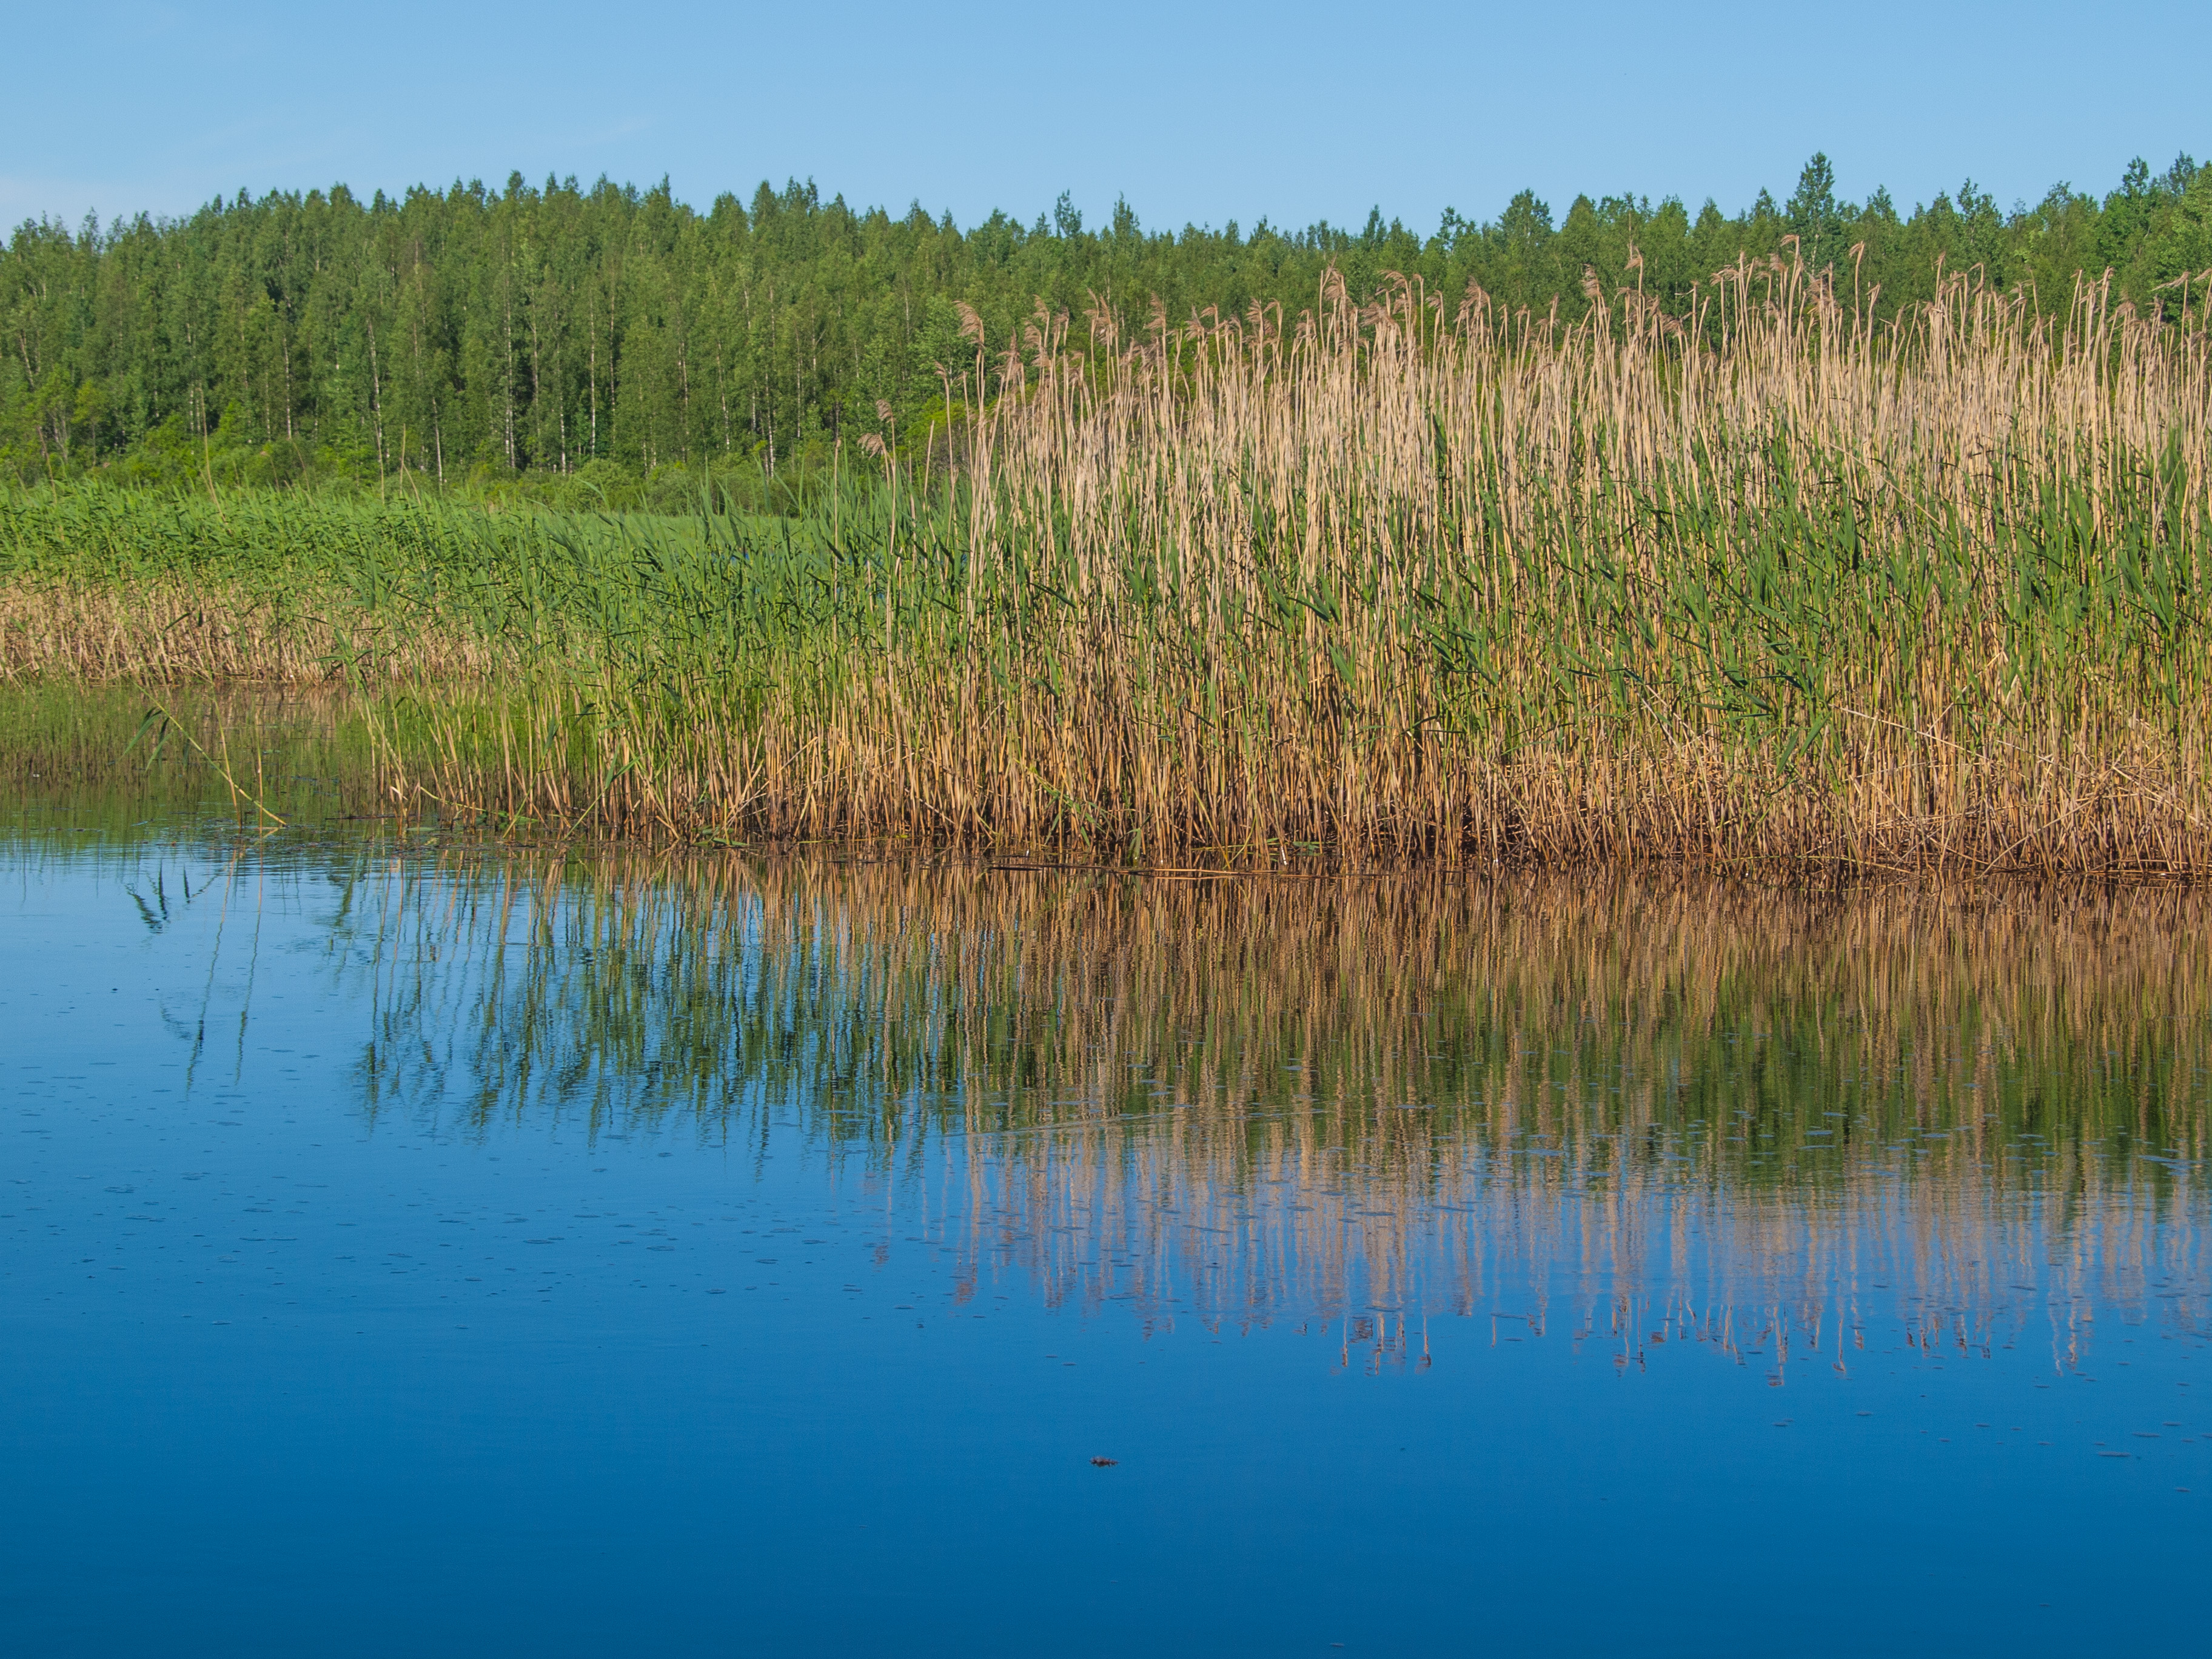
river, Freshwater marsh, natural landscape, marsh, reflection, natural environment, water, fen, nature reserve, wetland, salt marsh, water resources, grass, grass family, bank, tidal marsh, phragmites, lake, bog, tree, grassland, plant, sky, pond, watercourse, floodplain, wildlife, swamp, prairie